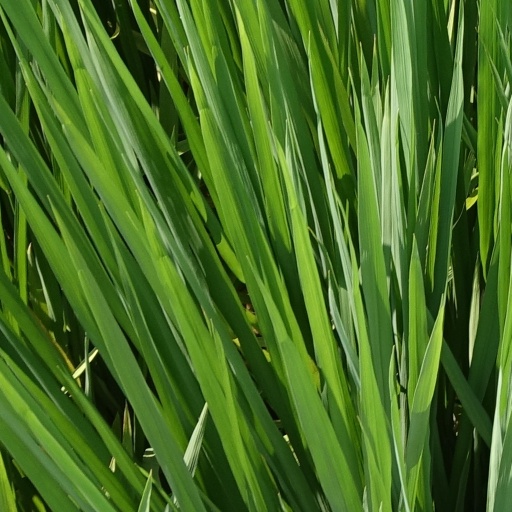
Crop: rice